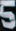
Number: 5